Frank Kendall III

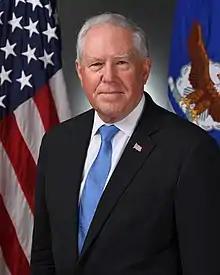
Kendall in 2021

Frank Kendall III (born January 26, 1949) is an American engineer, lawyer and executive who served as the 26th United States secretary of the Air Force from 2021 to 2025. He has served in several senior positions in the U.S. Department of Defense. A West Point graduate (Class of 1971, Distinguished Graduate), he retired as a lieutenant colonel from the U.S. Army Reserve. From 2011 to 2017, Kendall served as the under secretary of defense for acquisition, technology and logistics in the Obama administration. He is a member of the Democratic Party.